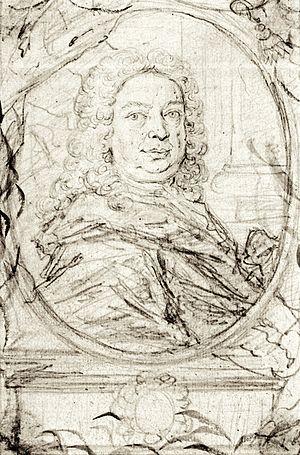
Johann Caspar Ulinger, né le 1ᵉʳ avril 1703 ou le 27 avril 1704 à Herrliberg et mort le 17 juin 1768 à Zurich, est un dessinateur, aquafortiste et graveur sur cuivre suisse.